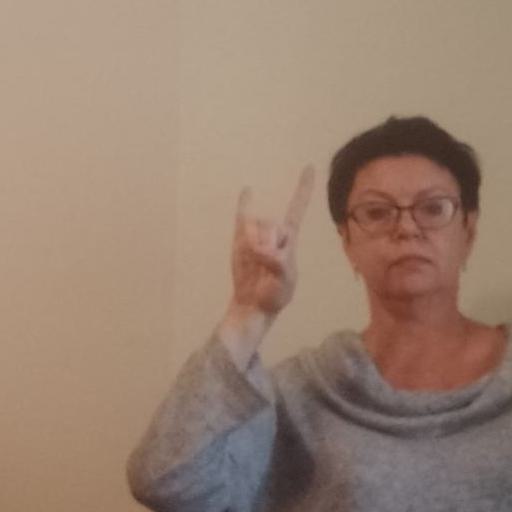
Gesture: rock